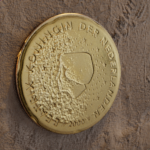
Coin value: 20cents
Country: nl
Edition: 2000